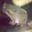
Label: frog